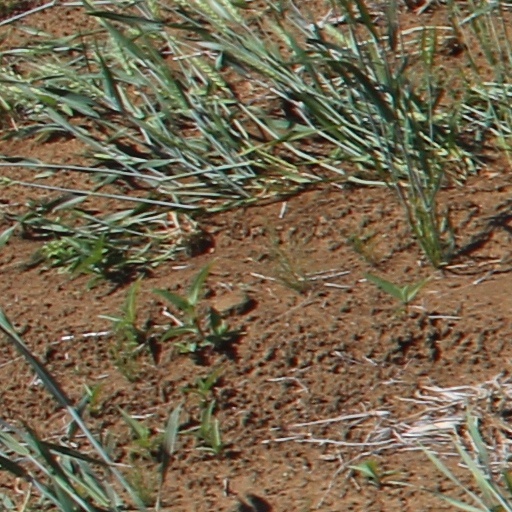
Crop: wheat